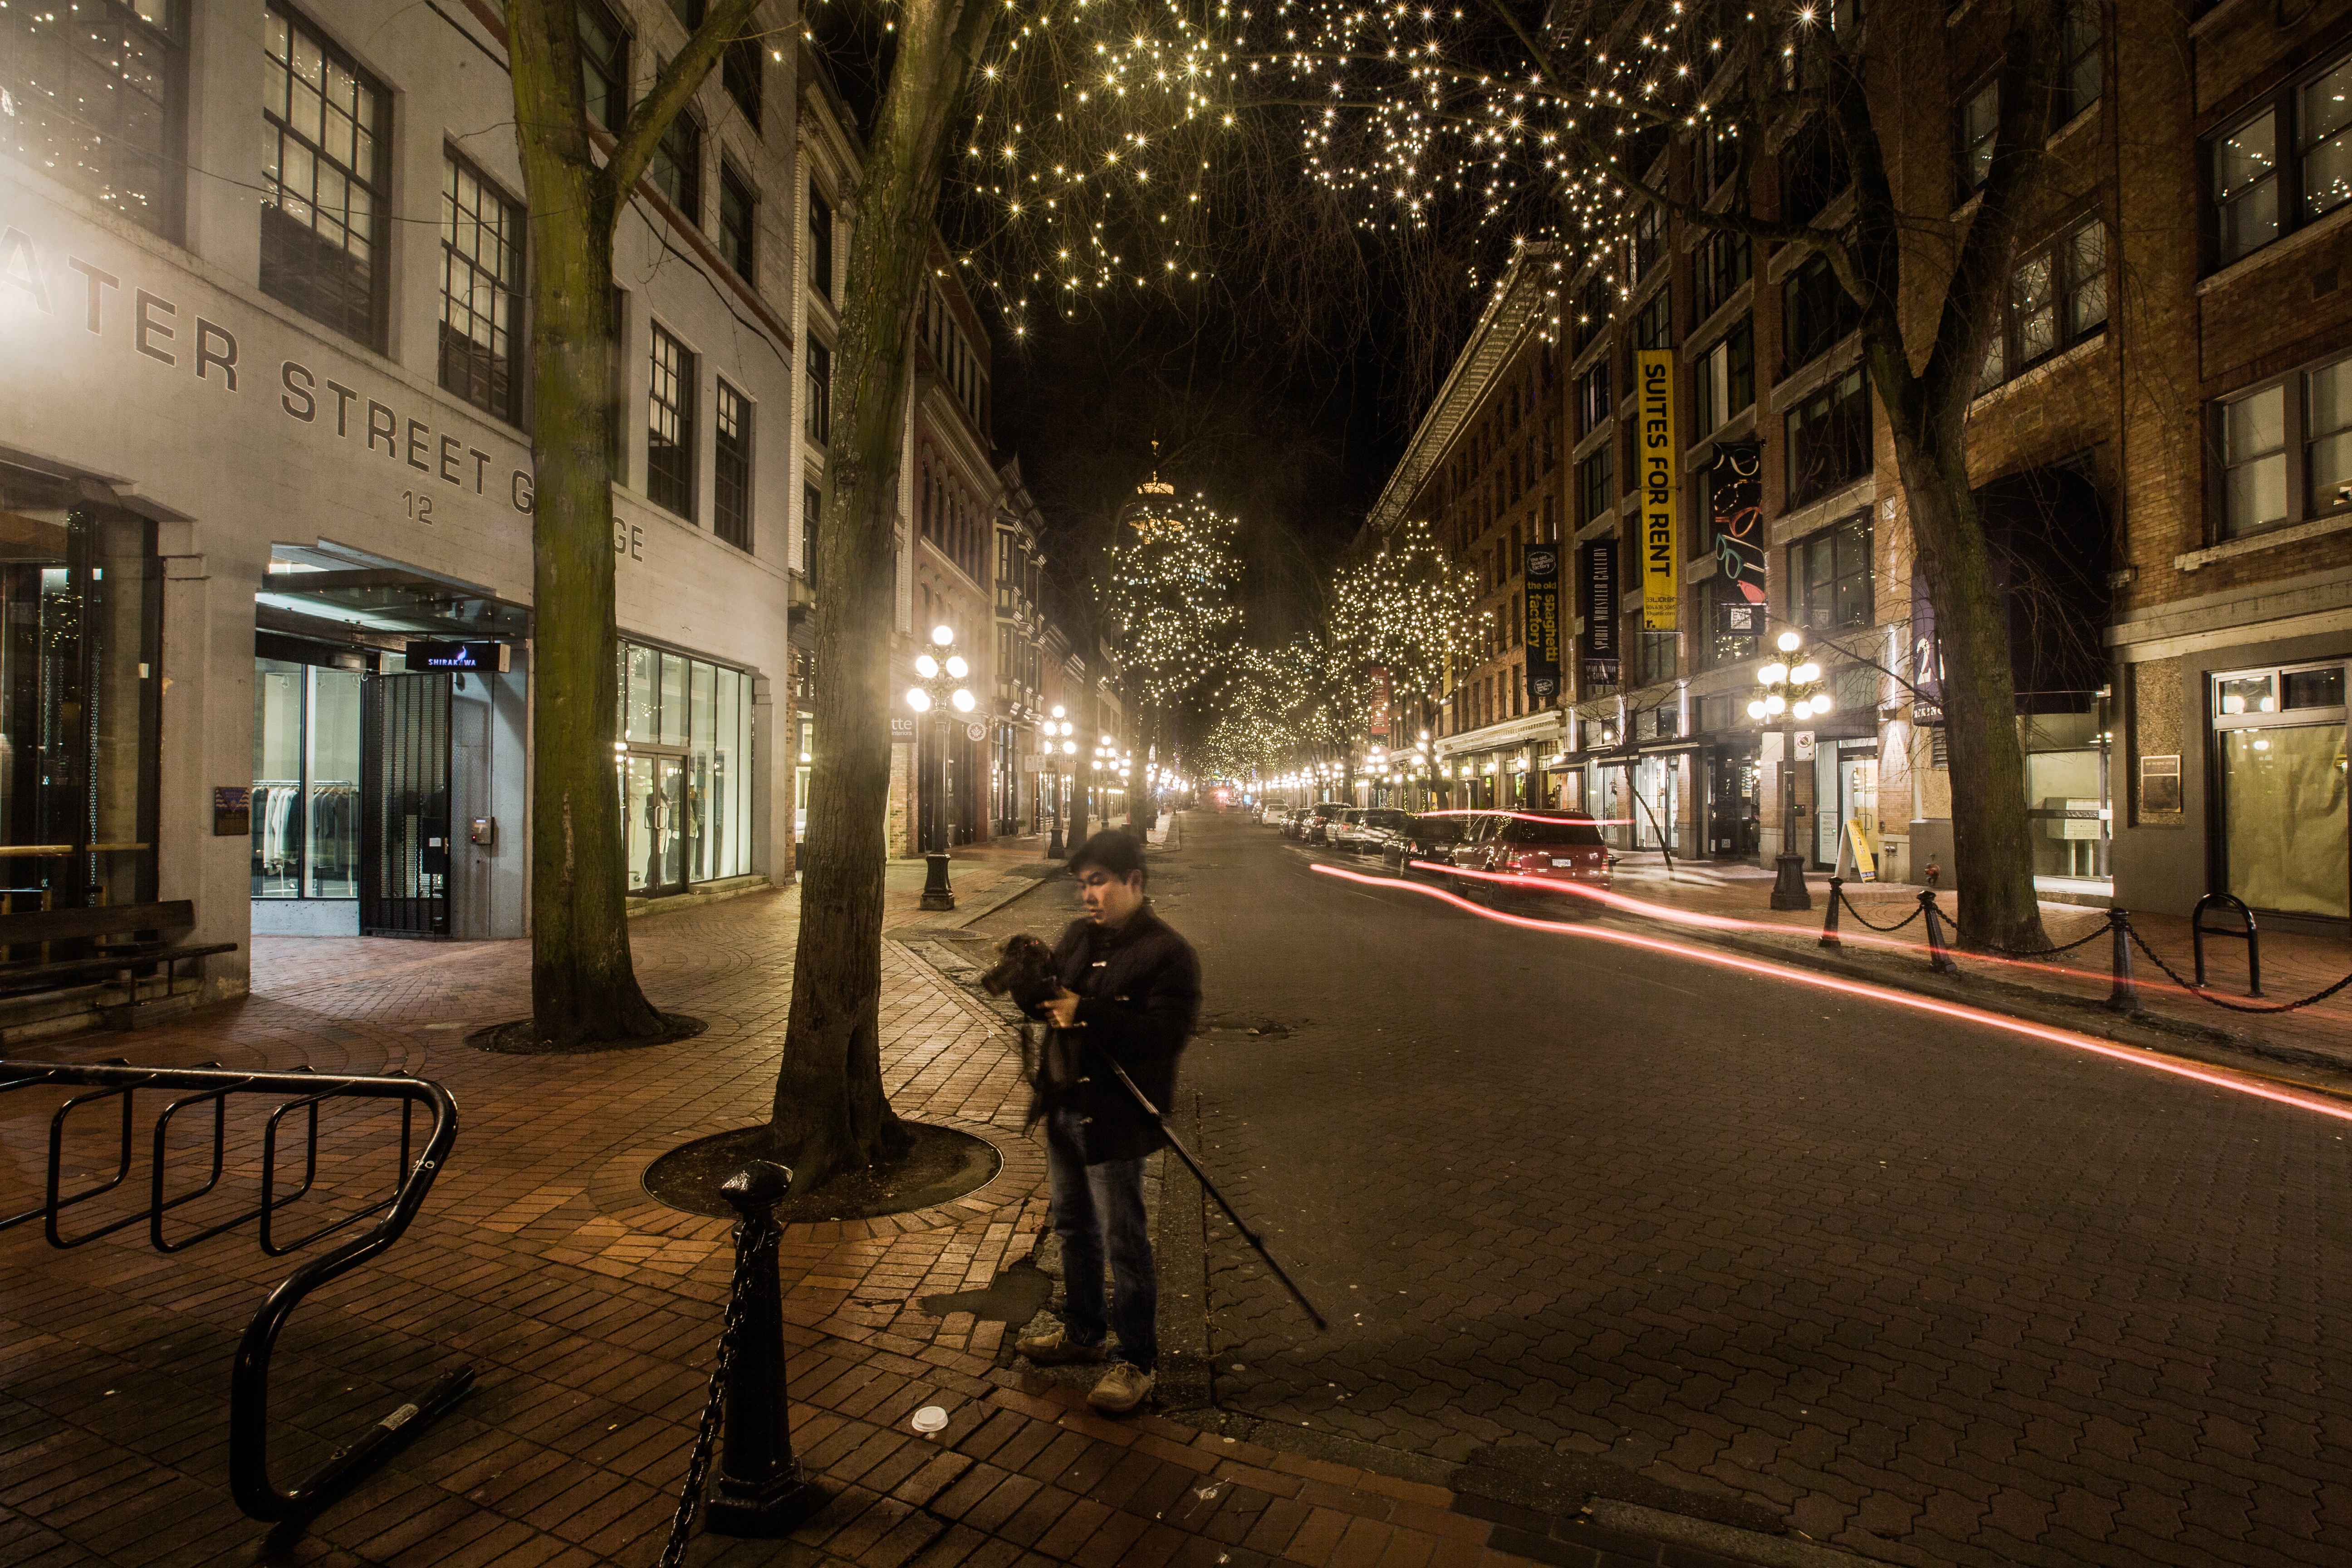
pedestrian, light, road, street, night, alley, city, cityscape, downtown, evening, darkness, lighting, infrastructure, metropolis, urban area